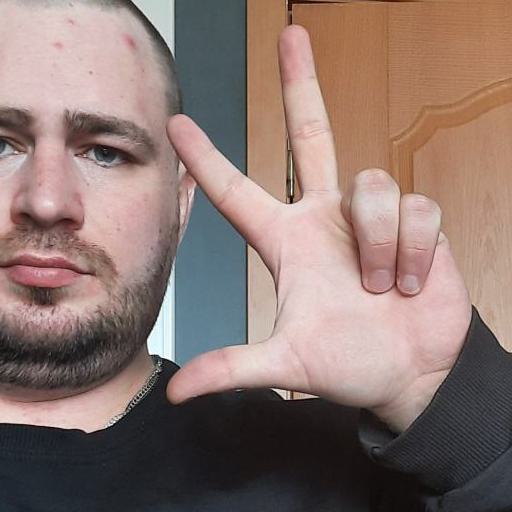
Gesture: three2